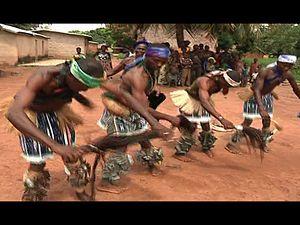
le gbofe d afounkaha
Le Gbofe est à la fois une trompe traversière et les musiques, chants et danses associés pratiqués principalement dans le village d'Afounkaha, au sein de la communauté Tagbana en Côte d'Ivoire. Le Gbofe d’Afounkaha – la musique des trompes traversières de la communauté Tagbana a été inscrit en 2008 par l'UNESCO sur